BSA M20

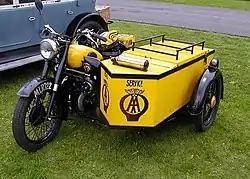
A former AA BSA patrol bike from 1951

The BSA M20 was a reliable and affordable form of post war transport, so BSA repainted the khaki WD models black and they became particularly popular as a sidecar motorcycle. The Automobile Association placed a large order and their yellow and black M20 combinations became a familiar sight on British roads. The 1945 wartime cast iron engine continued in production until 1951, when an alloy cylinder head was introduced but otherwise it remained largely unchanged. Spares began to become harder to find in the 1950s, however, and the simple design was overtaken by modern twin cylinder motorcycles, so it was discontinued in 1956, but the 600cc M21 went on until 1963, when it was also discontinued.